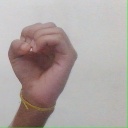
अक्षर: ऊ